Rubus ursinus

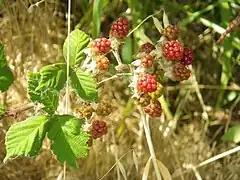
Berries of subsp. "macropetalus"

The plant is cultivated for its edible fruit, and also ornamental plant qualities. It is planted in home, native plant, and wildlife gardens, and in natural landscaping projects. It can be espaliered or trained on fences and trellising. When mature/established, the plant is effective in stabilizing creek banks and edges of bioswales.